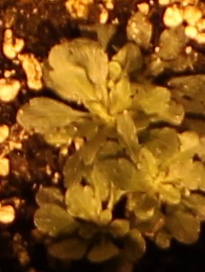
Label: Horseweed